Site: brandenburg
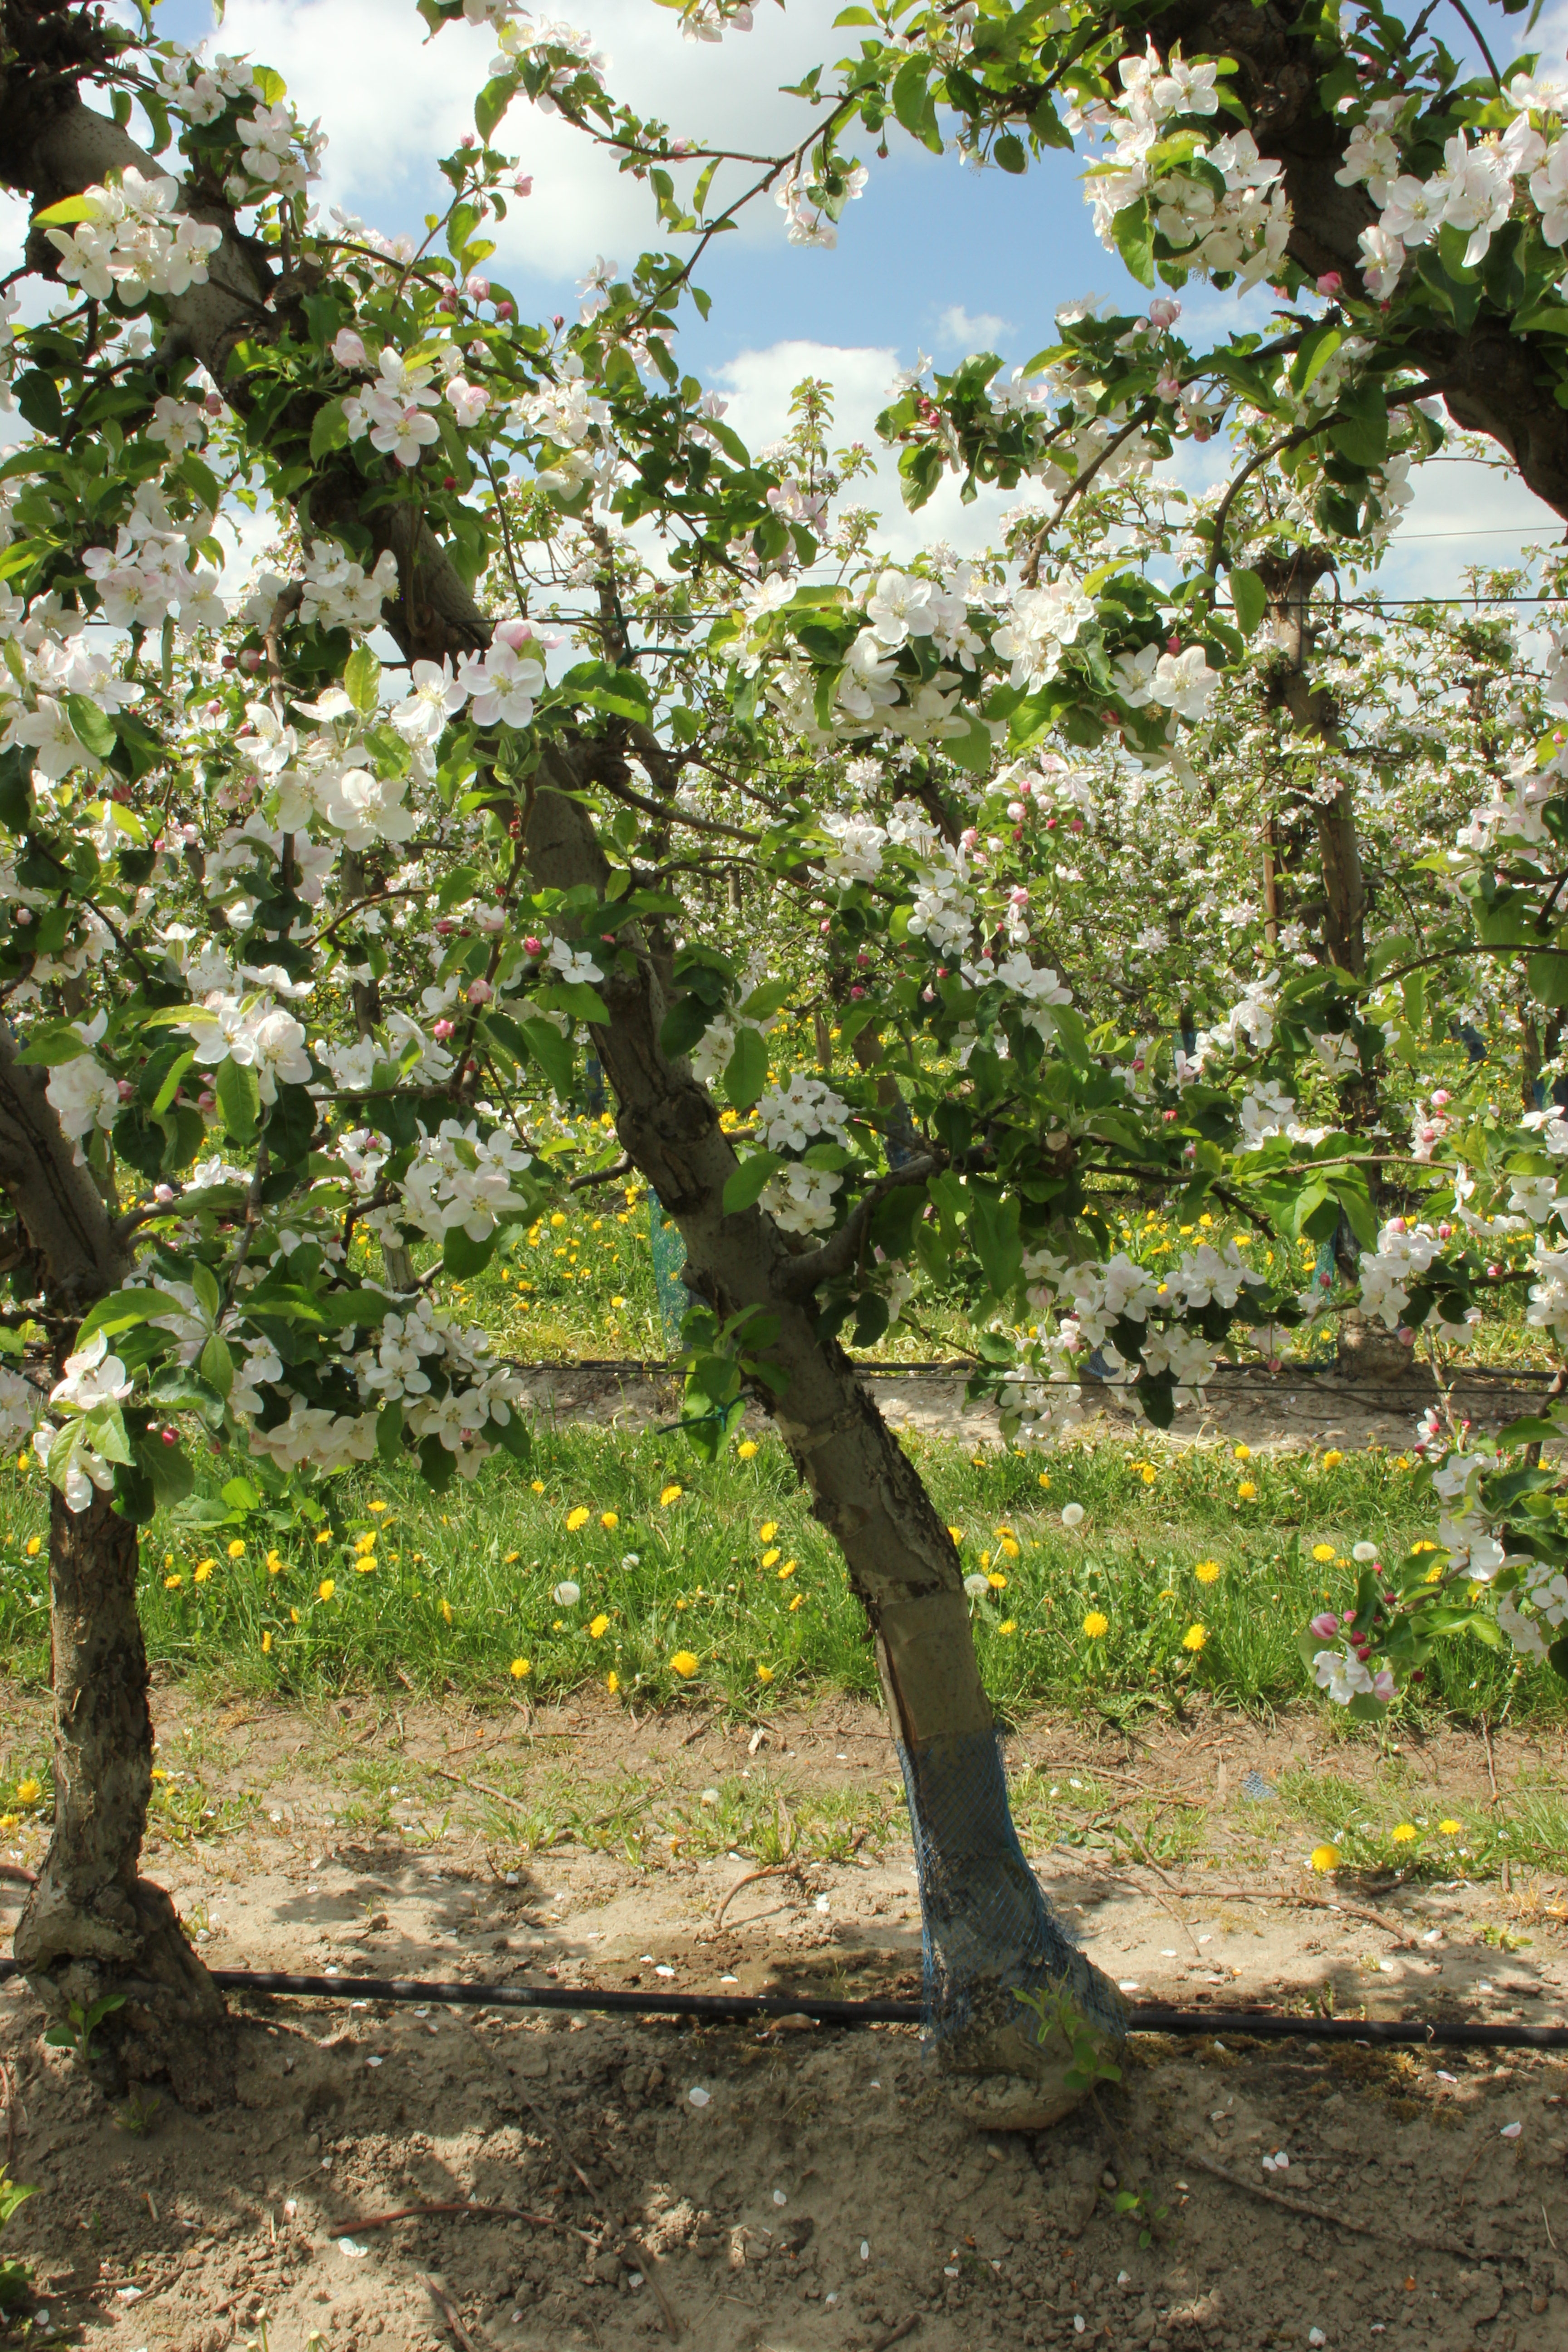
Growth stage (BBCH 65): Flowering